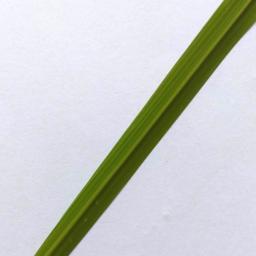
Label: Rice___Healthy